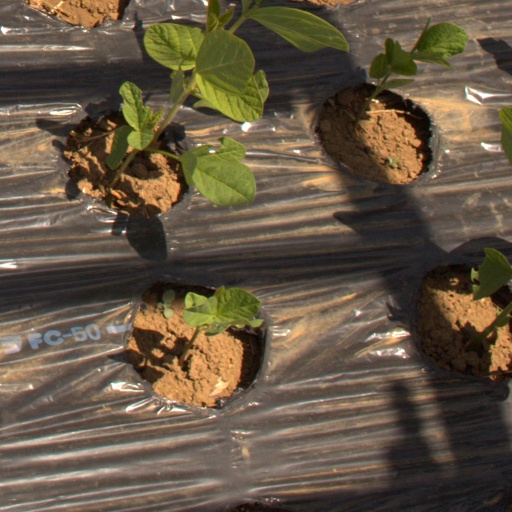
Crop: Jerusalem artichoke